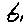
Label: 6